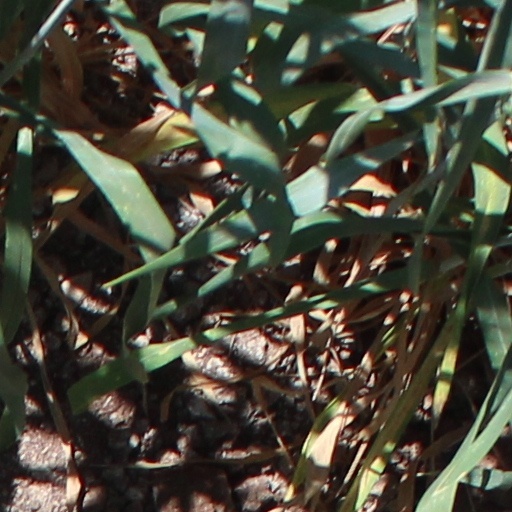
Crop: wheat